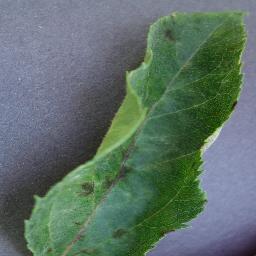
Label: Apple___Apple_scab